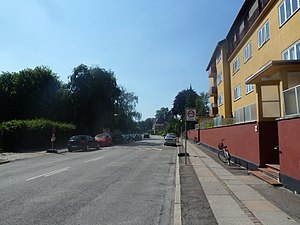
Charles I. Schou / Værker / Boligkomplekser
Charles Jacob Schou var en dansk arkitekt. Han er bedst kendt for sit arbejde i byplanbevægelsen, hvor han var en af pionererne, samt inden for boligbyggeriet.